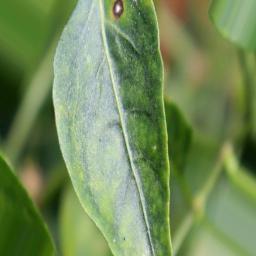
Label: cercospora